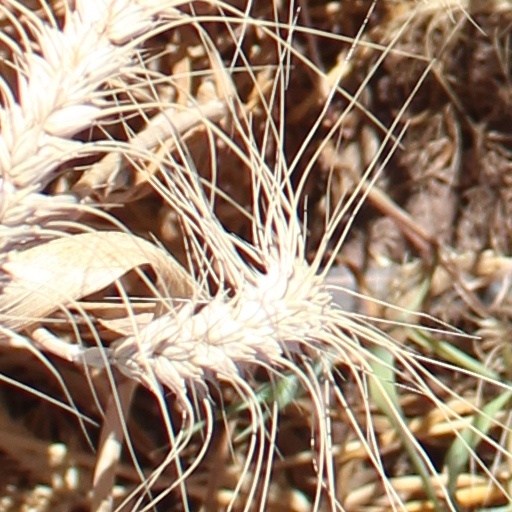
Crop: wheat